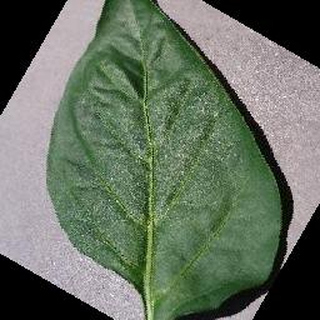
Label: healthy_bell_pepper